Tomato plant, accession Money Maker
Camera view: bottom (45 deg); turntable rotation: 120 degrees
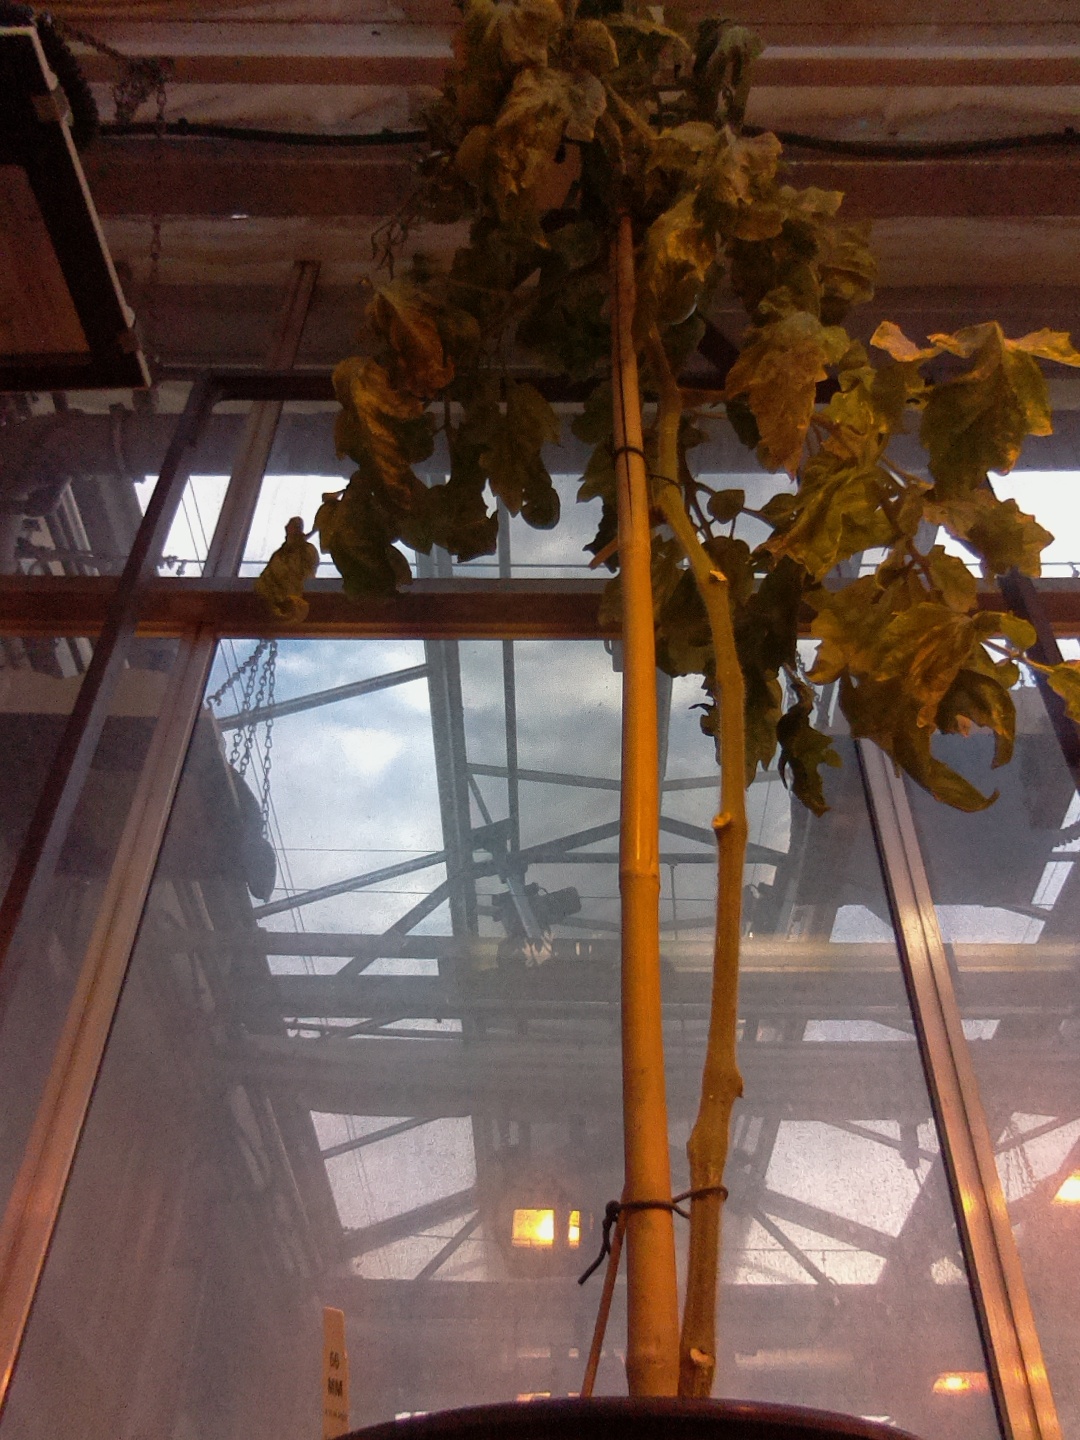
BBCH growth stage 80: fruits start showing typical ripe color (orange -> red)